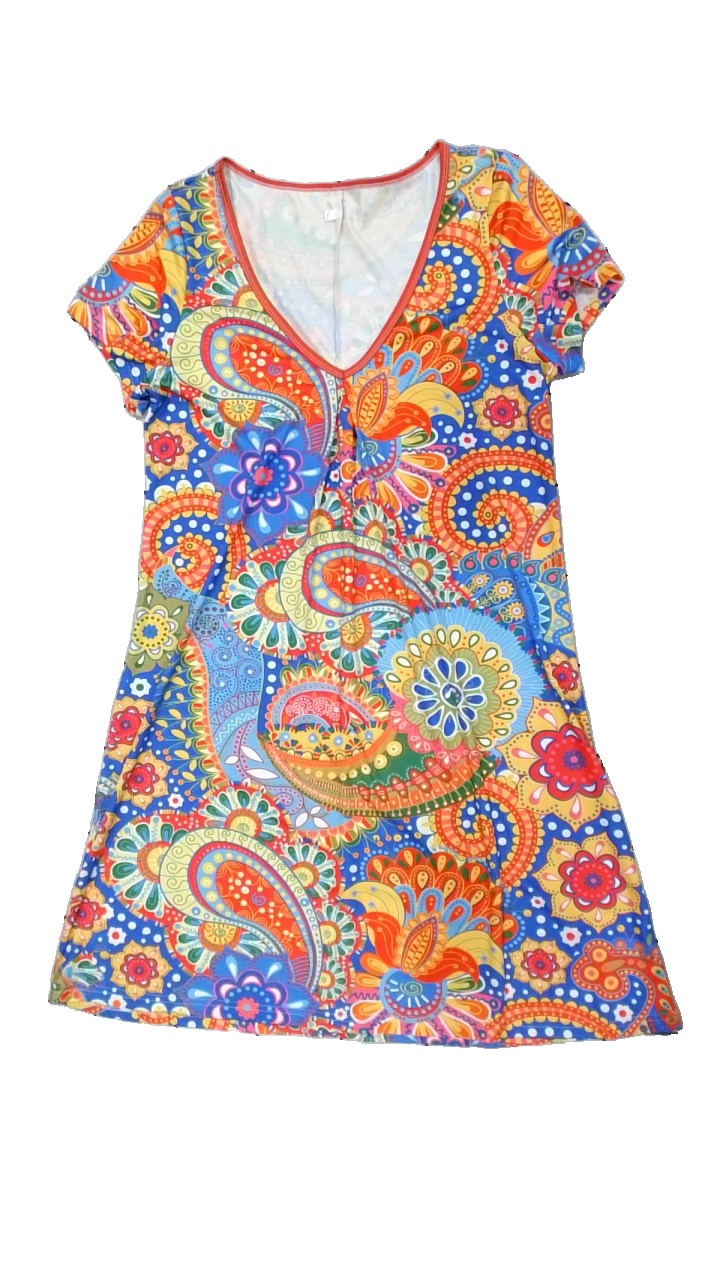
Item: Dress (Ladies)
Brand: Missing
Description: klänning med blommor och paisley mönster i många färger
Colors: Orange, Blue, Red, Multicolor
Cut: Regular
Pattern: Floral print
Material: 100% polyester
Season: All
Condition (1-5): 5
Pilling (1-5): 5
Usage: Reuse
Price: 50-100